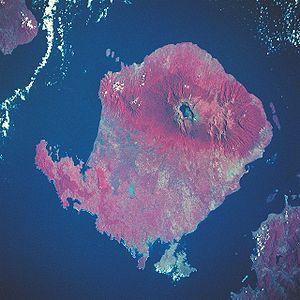
Lombok est une île volcanique d'Indonésie, située en mer de Bali entre les îles de Bali et de Sumbawa. Elle fait partie des petites îles de la Sonde. Sa superficie est de 4 739 km².
Le mont Rinjani ou mont Rindjani, en indonésien Gunung Rinjani, est un volcan d'Indonésie situé sur l'île de Lombok. Culminant à 3 726 mètres d'altitude, il est le deuxième volcan le plus élevé d'Indonésie, après le Kerinci.